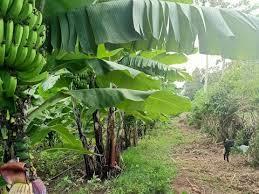
Shamba la migomba la ndizi linaonekana. Kuna mistari ya migomba na majani yao makubwa ya  kijani inayofunika sehemu kubwa. Upande wa kushoto kuna shada kubwa la ndizi mbichi linaonekana likining'inia kwenye mti. Upande wa kulia kuna njia au barabara ya udongo na mtu, labda mkulima anaonekana akitembea mbali kidogo.